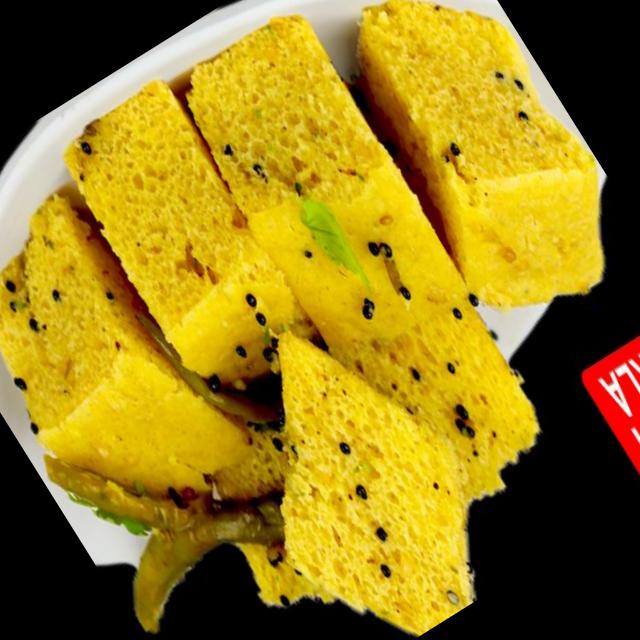
Dish: dhokla